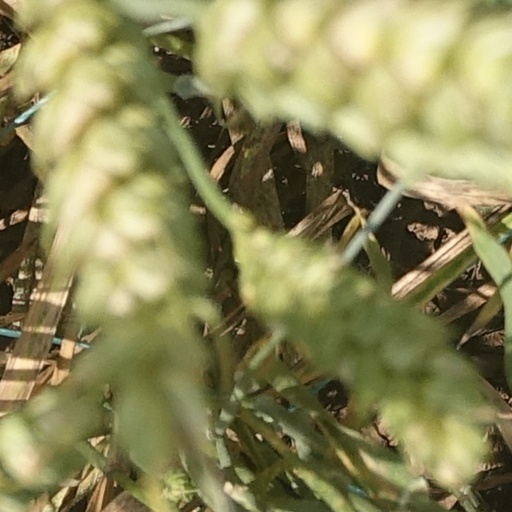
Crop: wheat